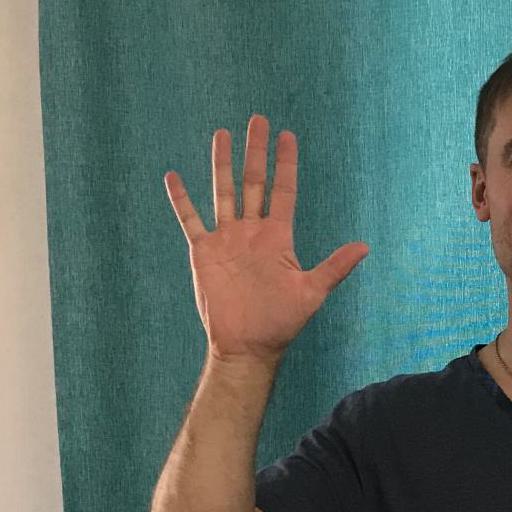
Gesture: palm